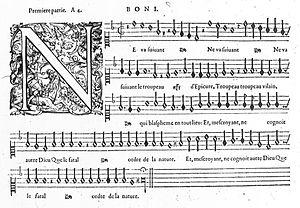
Example of Le Roy et Ballard musical typography in the middle of the XVIth century
Adrian Le Roy et Robert Ballard désigne un atelier d'imprimerie en musique actif à Paris de 1551 à 1598, formé par l'association du luthiste et compositeur Adrian Le Roy et de l'imprimeur Robert I Ballard, premier membre de la longue dynastie des Ballard.